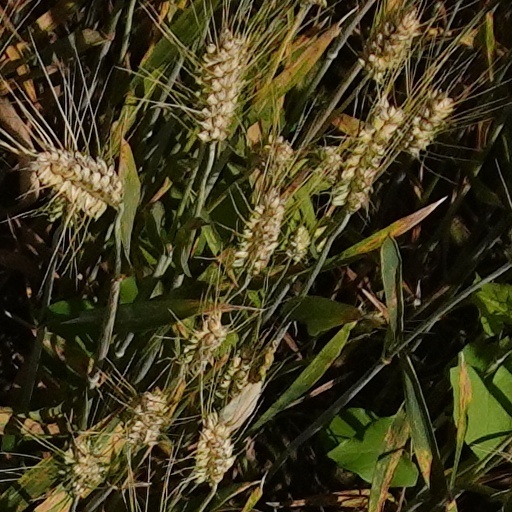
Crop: wheat